French brig Griffon (1806)

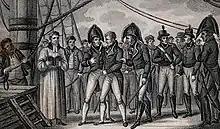
Lieutenant Gamage is lead to the scaffold to be executed

On 11 May 1808 "Bacchante" captured "Griffon" off Cape Antonio. "Bacchante" pursued "Griffon" for almost seven hours, and fought her for a half an hour. "Griffon" only struck when she found herself crowded some 100 metres from the breakers with "Bacchante" only some 200 meters from her. "Griffon" was still under Gautier's command. In the engagement "Griffon" had five men wounded, while "Bacchante" suffered no casualties.